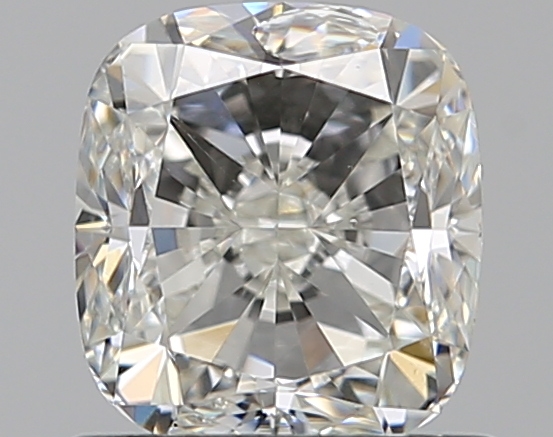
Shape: cushion
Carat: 0.91
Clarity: VS2
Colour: I
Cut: VG
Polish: EX
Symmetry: VG
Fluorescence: N
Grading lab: GIA
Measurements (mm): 5.65 x 5.13 x 3.57